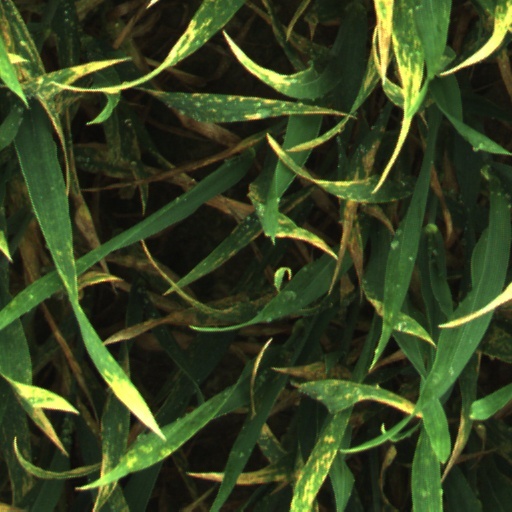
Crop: wheat